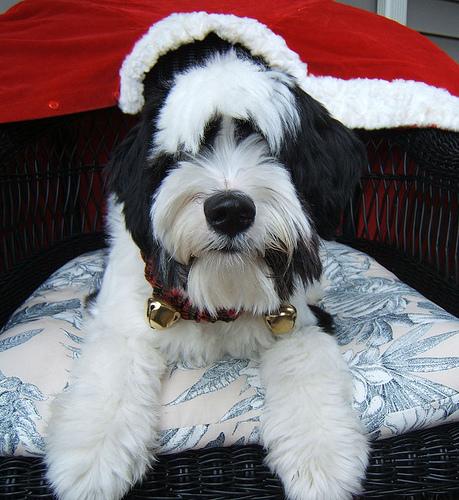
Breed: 203-n000021-Tibetan_terrier